Bill McKenzie (ice hockey)

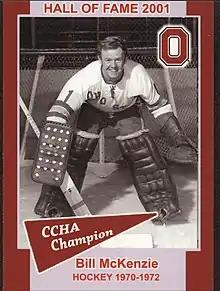

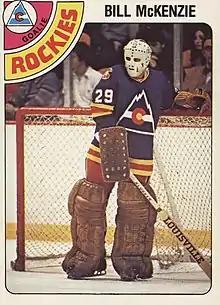

William Ian McKenzie (born March 12, 1949) is a Canadian former professional ice hockey goaltender who played for the Detroit Red Wings, Kansas City Scouts, and Colorado Rockies in the National Hockey League (NHL) between 1973 and 1980. He also played in various minor leagues, primarily the American Hockey League and Central Hockey League.